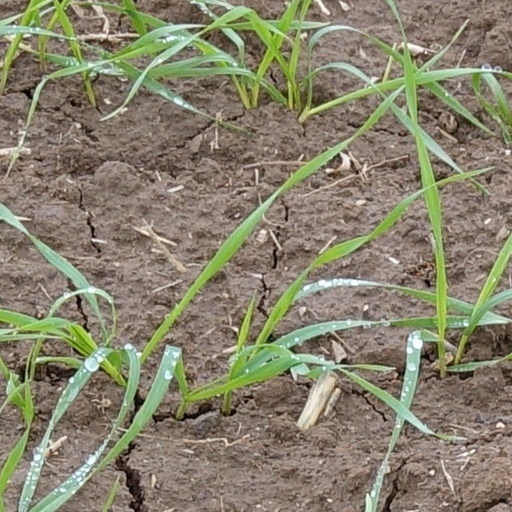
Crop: wheat